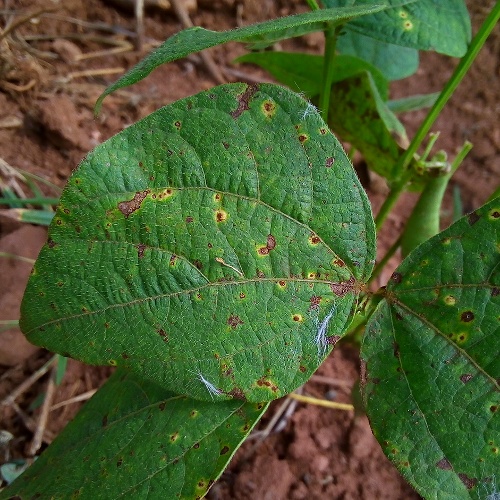
Leaf condition: bean_rust